Gabriel Langfeldt

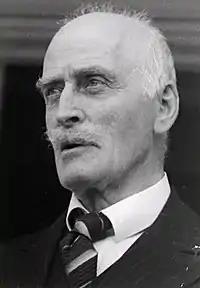
Knut Hamsun in 1939

In October 1946, Langfeldt was assigned the task of making a judicial observation of Norwegian author Knut Hamsun, who had actively supported the Nazi regime during the German occupation of Norway. Ørnulv Ødegård was the other doctor who participated in the observation, which took place at the university's clinic at Vindern for four months until February 1946.